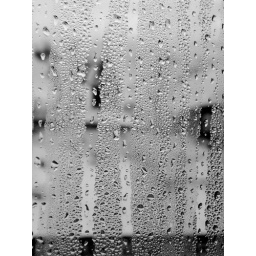
window in a castle